Scottish Parliament Building

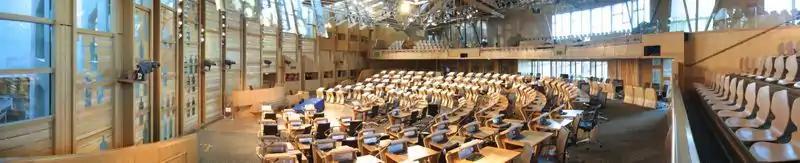
Debating chamber, showing the viewing gallery and roof construction

Cut into the western wall of the debating chamber are laminated glass panels, of different shapes, intended to give a human dimension to the chamber. At night, light is shone through the glass panels and is projected onto the MSPs' desks to create the impression that the chamber is never unoccupied. Natural light diffuses into the chamber and is provided by "glass fins" which run down from light spaces in the ceiling. Glimpses out of the chamber are given to the landscape and city beyond, intentionally, to visually connect the MSPs to Scotland. The necessities of a modern parliament, banks of light, cameras, electronic voting and the MSPs' console have all been transformed into works of craft and art, displaying the sweeping curves and leaf motifs that inform the rest of the building. Such is the level of craftsmanship, a result of the union of Miralles' inventive designs, superb detailing by RMJM and excellent craftsmanship in execution, that Jencks was prompted to state that the [Parliament] is "an arts and crafts building, designed with high-tech flair. You really have to go back to the Houses of Parliament in London to get interior design of such a high creative level—in fact, it is more creative".